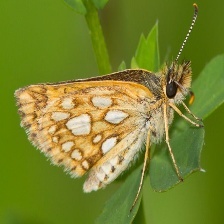
Species: CHECQUERED SKIPPER